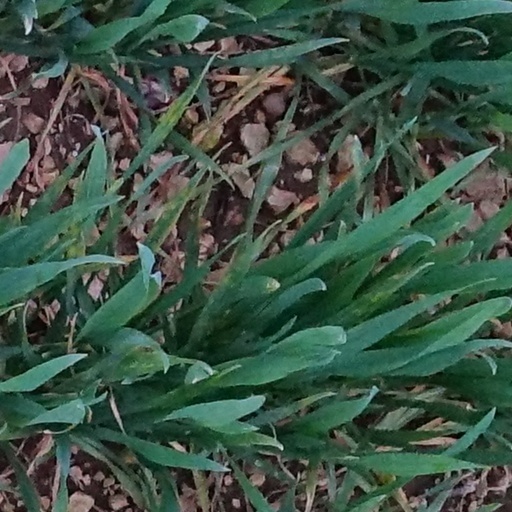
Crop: wheat